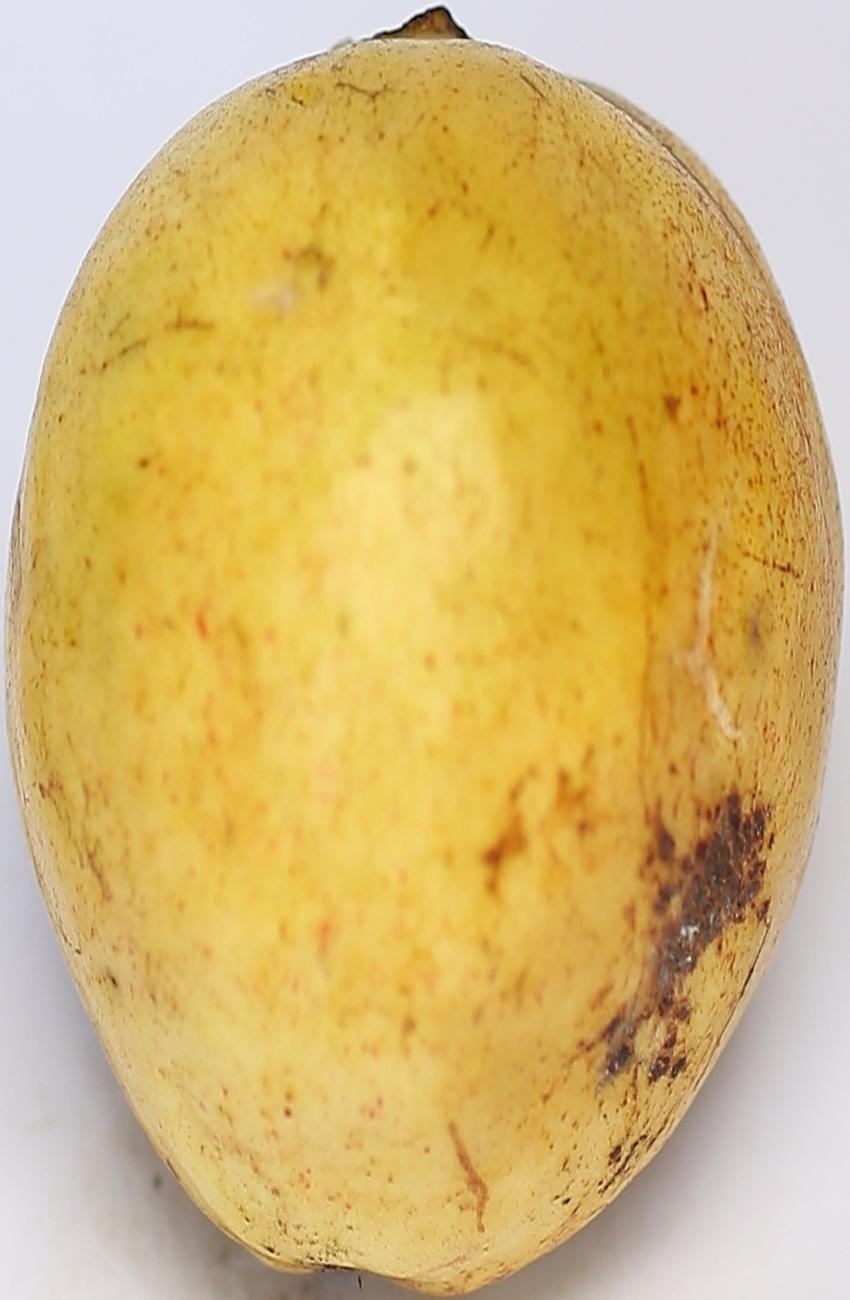
Maturity: ripe
Variety: thadhrami